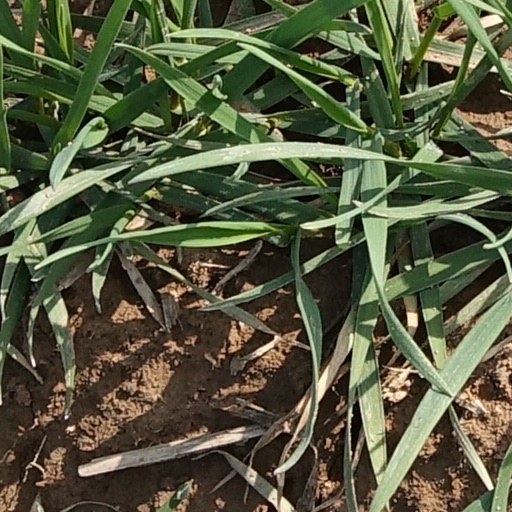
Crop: wheat